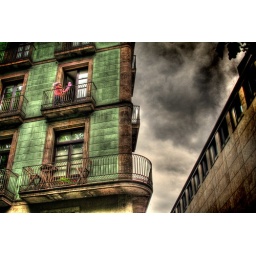
dancing in the green house balcony